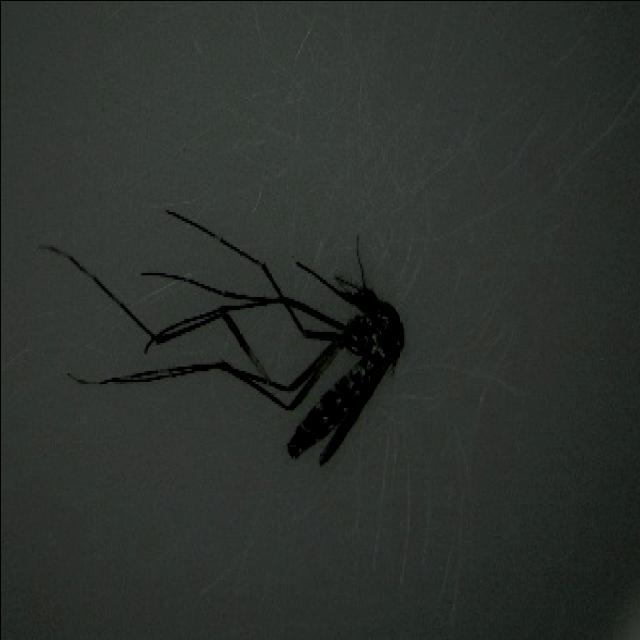
Species: aedes_albopictus